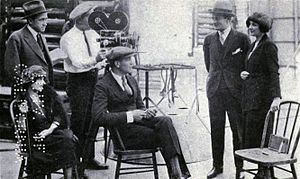
Victor Fleming
Victor Fleming var en amerikansk filminstruktør.